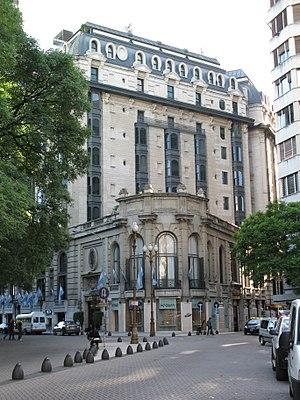
L'hôtel Plaza de Buenos Aires est l'un des principaux palaces d'Argentine.